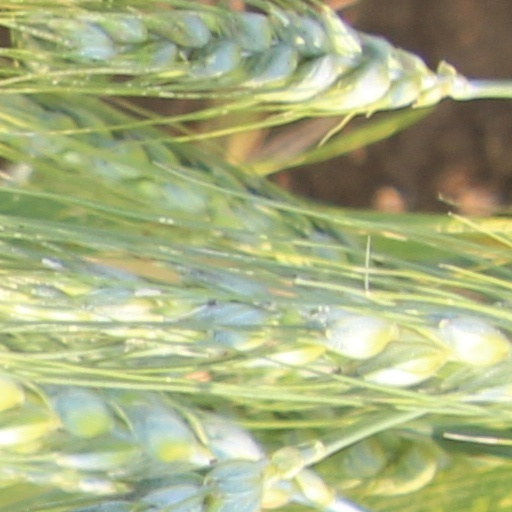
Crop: wheat